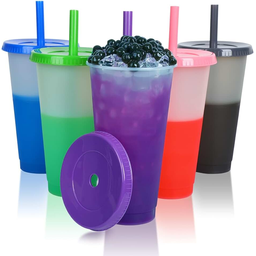
Label: plastic